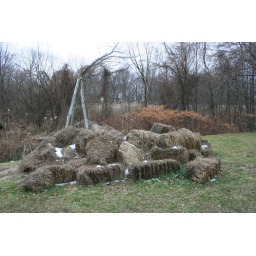
A field behind one of the historic buildings in Old Richmondtown.